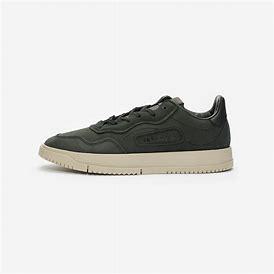
Brand: Adidas
Model: SC Premiere